Skyrora

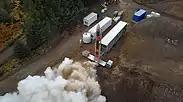
Skylark L static fire test

The Skylark L suborbital launch vehicle is the first Skyrora rocket to use a 3D printed hydrogen peroxide–kerosene engine.